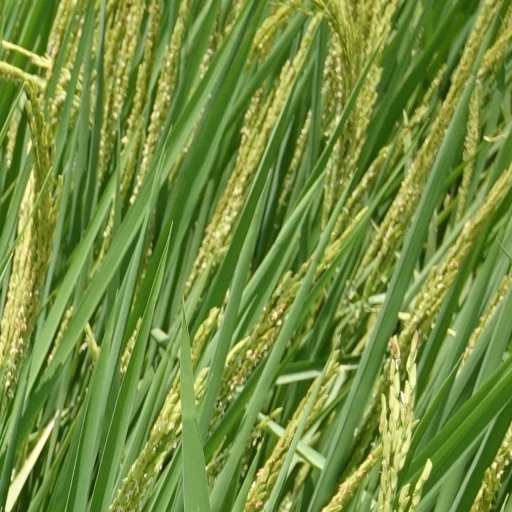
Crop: rice